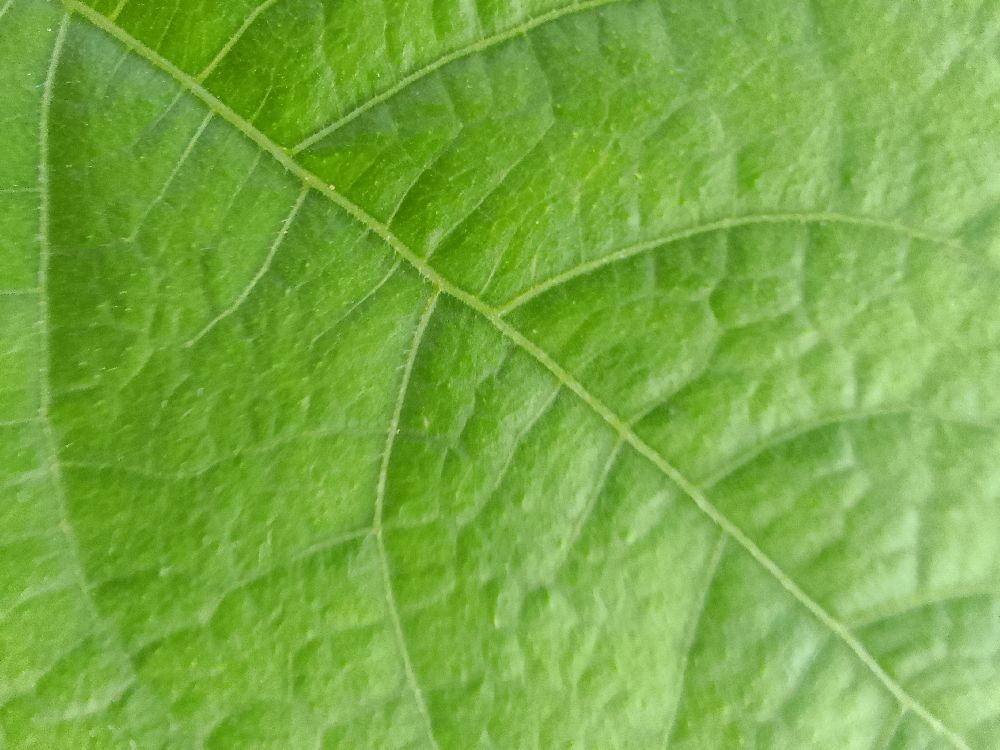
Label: healthy